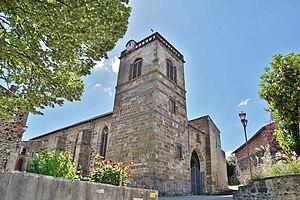
Puy de Dôme
L'église Saint-Georges est une église catholique située à Saint-Georges-sur-Allier, en France.
Cet article recense une partie des monuments historiques du Puy-de-Dôme, en France.
Saint-Georges-sur-Allier est une commune française située dans le département du Puy-de-Dôme, en région Auvergne-Rhône-Alpes. Elle fait partie de l'aire urbaine de Clermont-Ferrand.